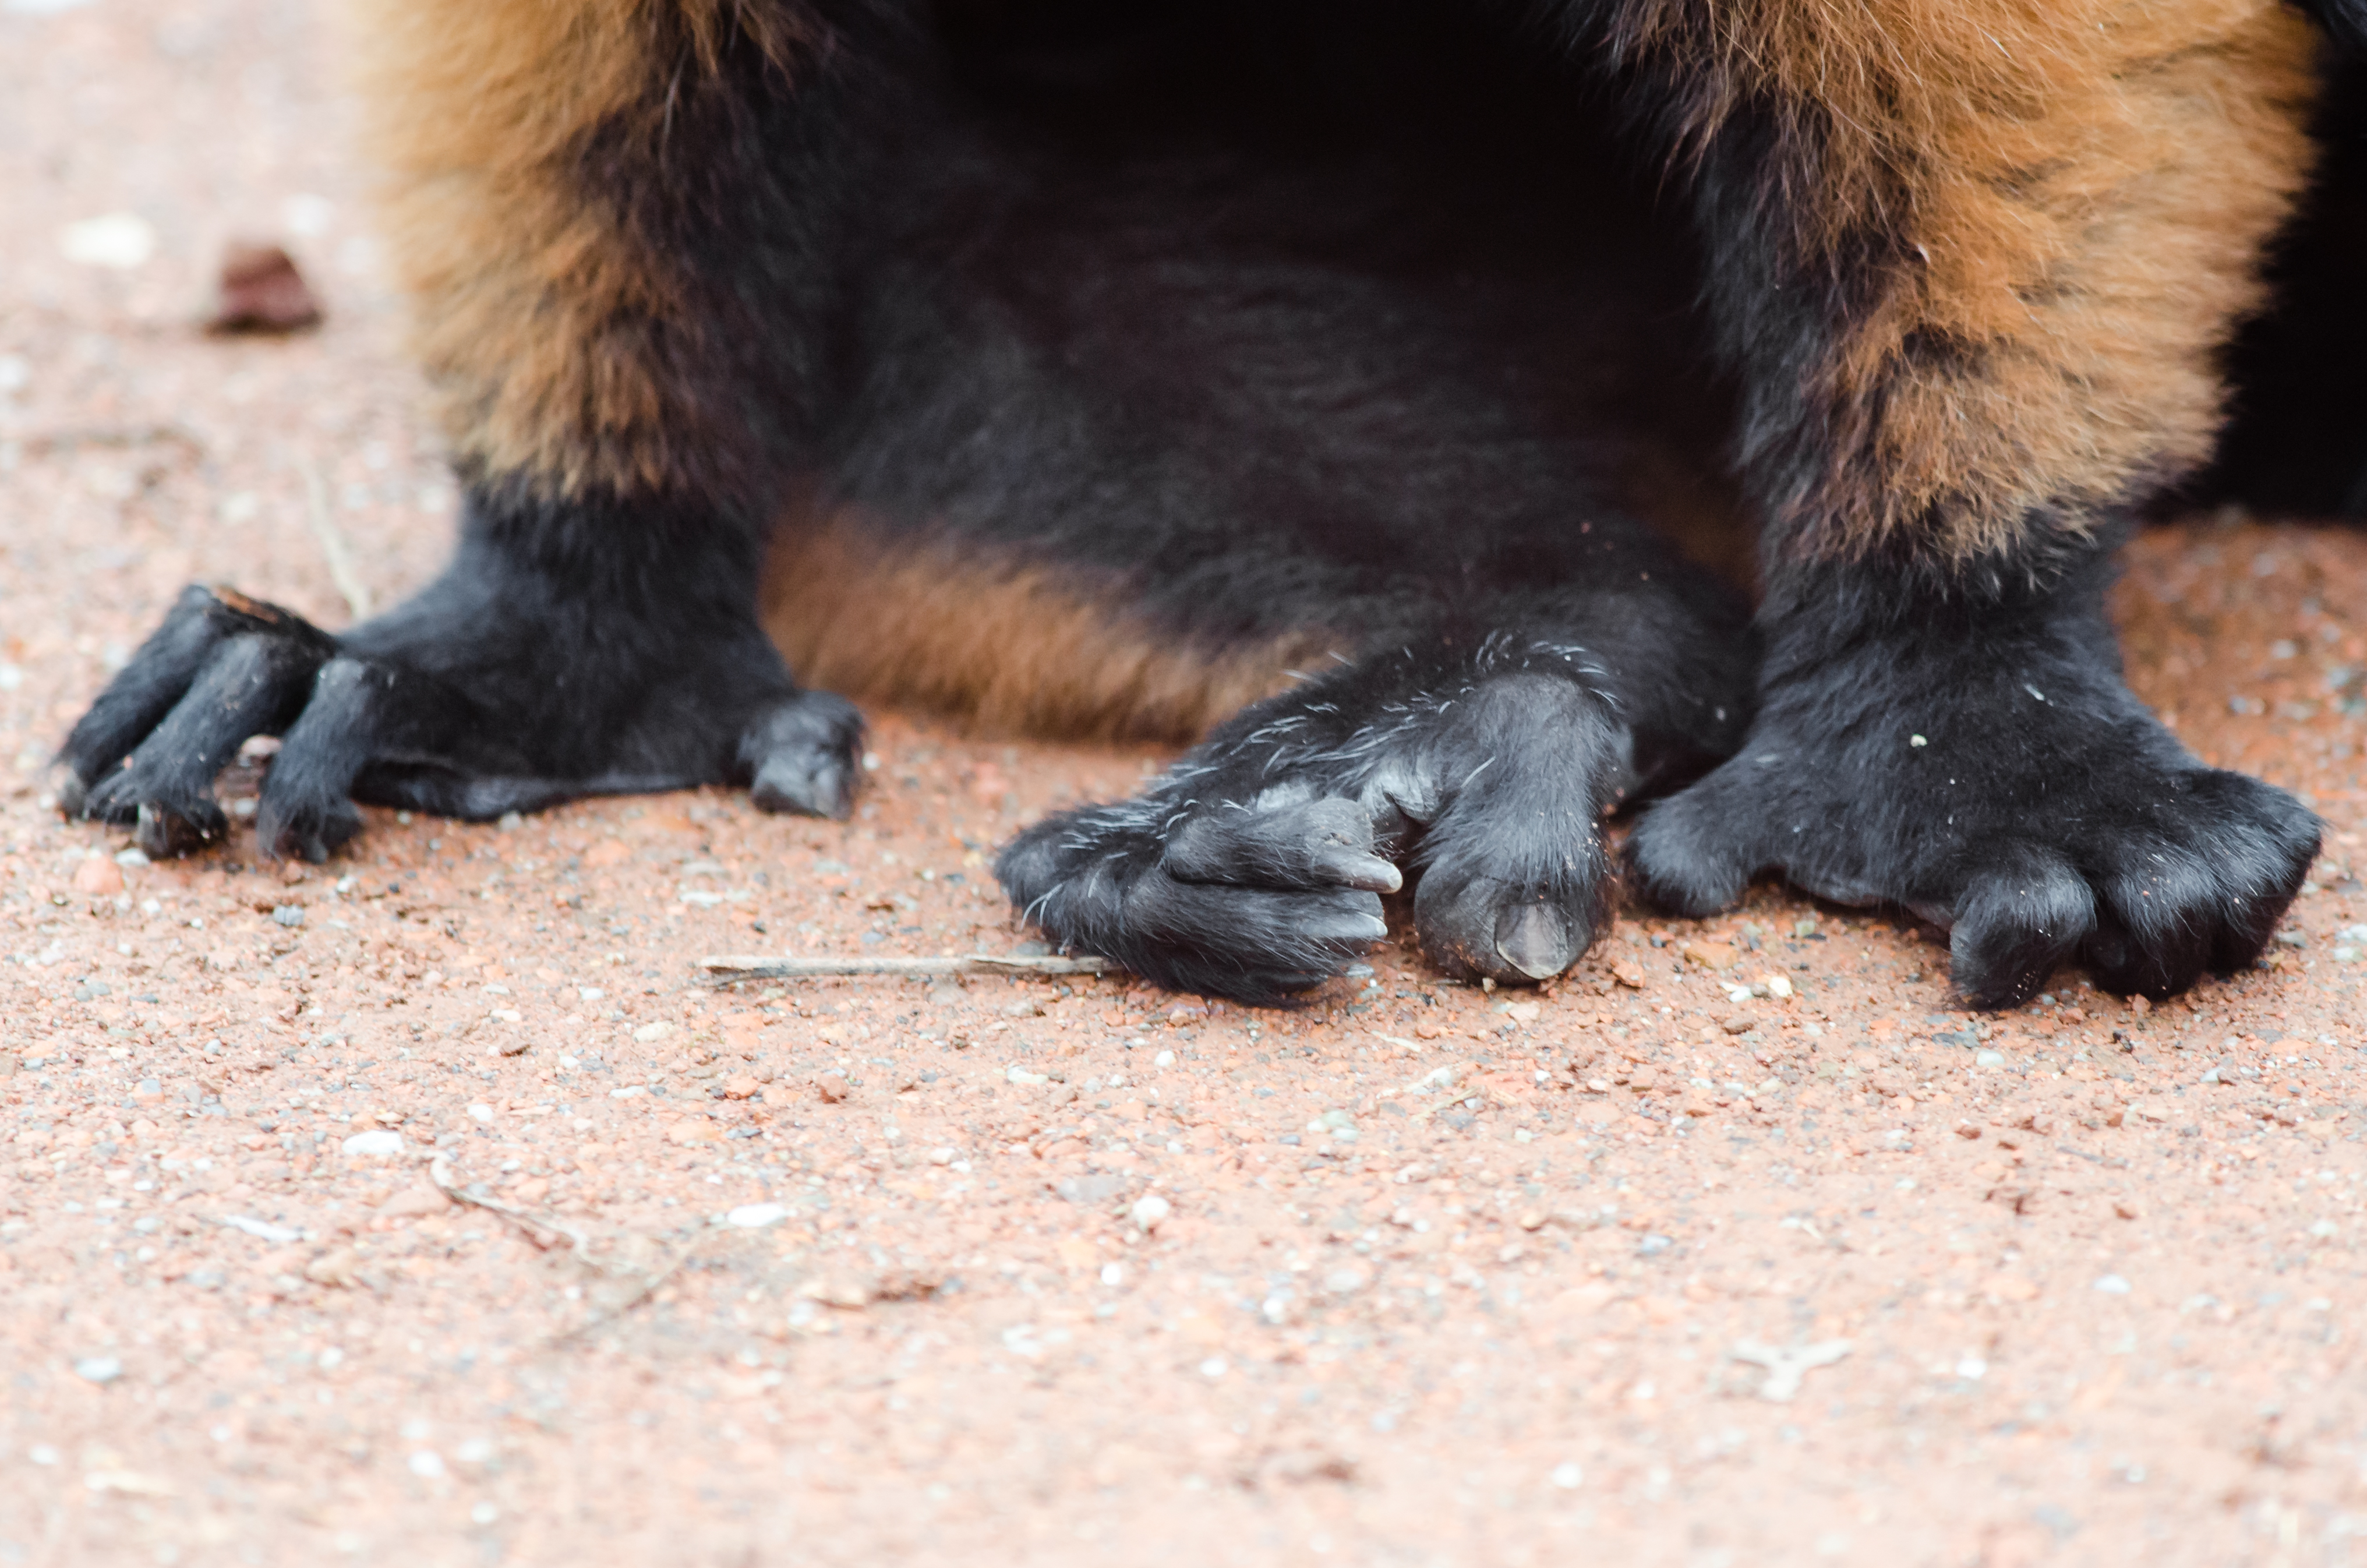
bokeh, feet, cute, wildlife, zoo, red, mammal, nikon, fauna, eyes, hands, madagascar, vertebrate, zoom, germany, deutschland, augen, adorable, lemur, d7000, roter, niedlich, tierpark, hnde, madagaskar, ruffed, vari, lemuren, gelsenkirchen, erlebniswelt, mink, fuse